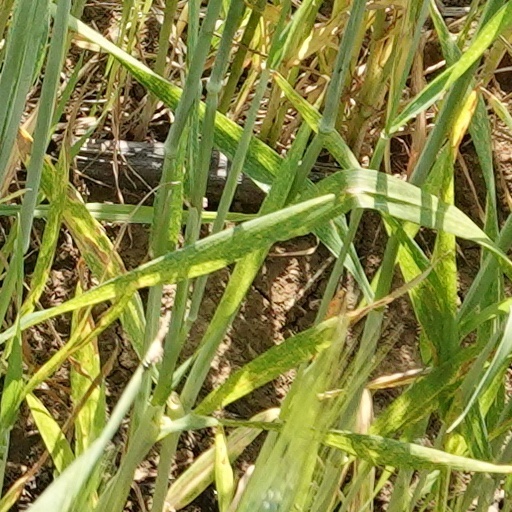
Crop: wheat